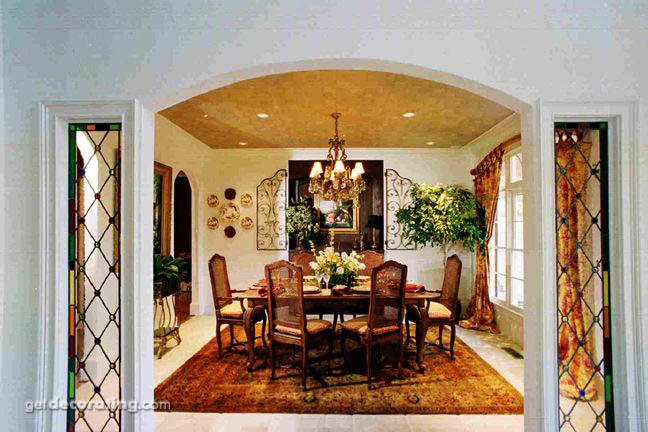
Room type: dining_room